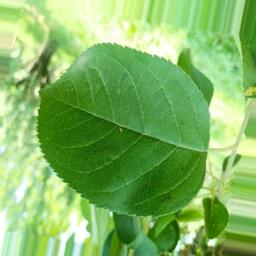
Label: Healthy